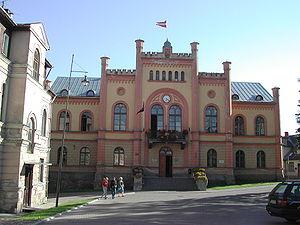
Cet article recense les sites inscrits au patrimoine mondial en Lettonie.
Kuldīga est une ville de l'ouest de la Lettonie, et le centre du quartier de Kuldīga. En 2008, sa population est de 12 981 habitants.